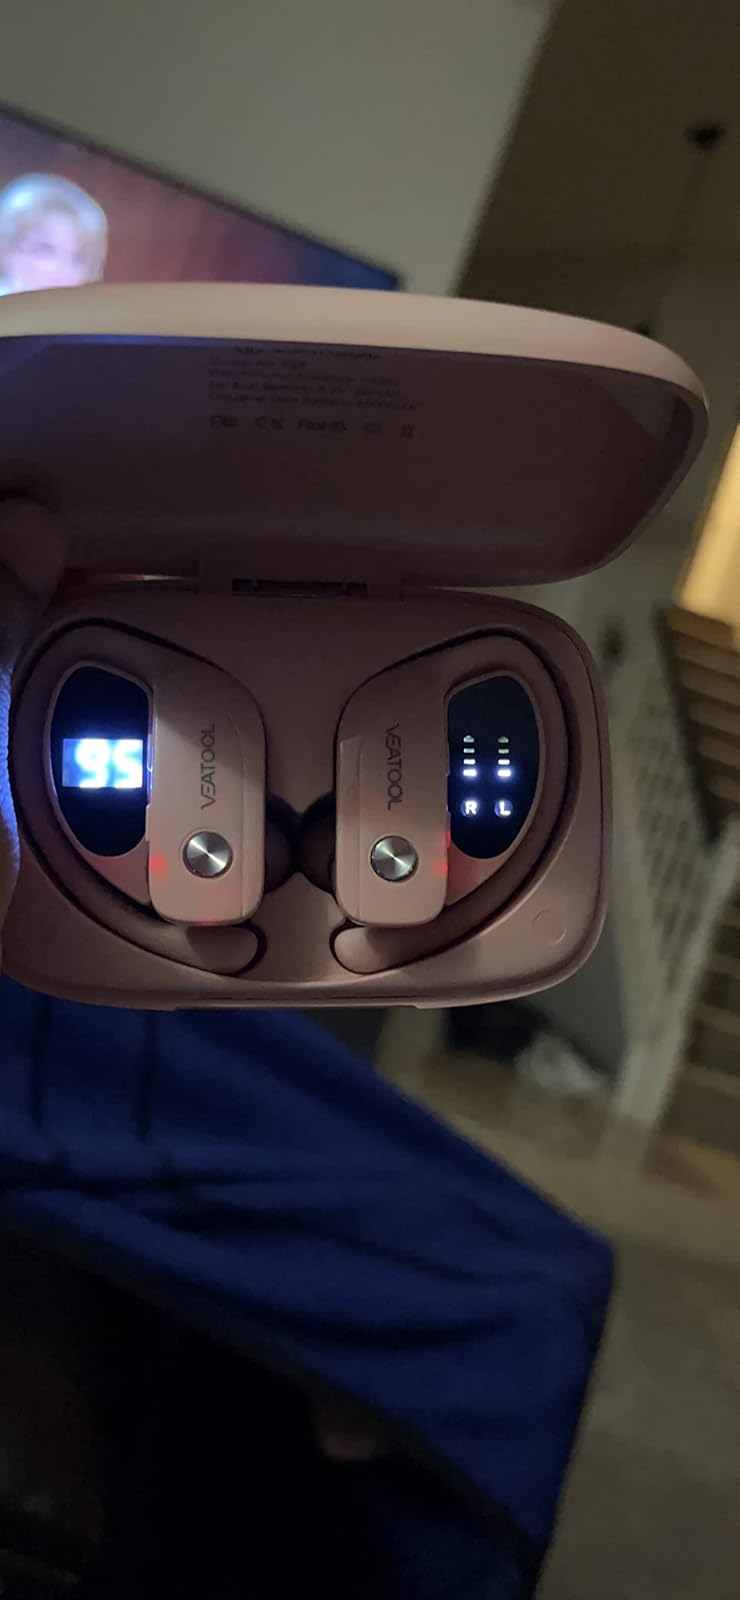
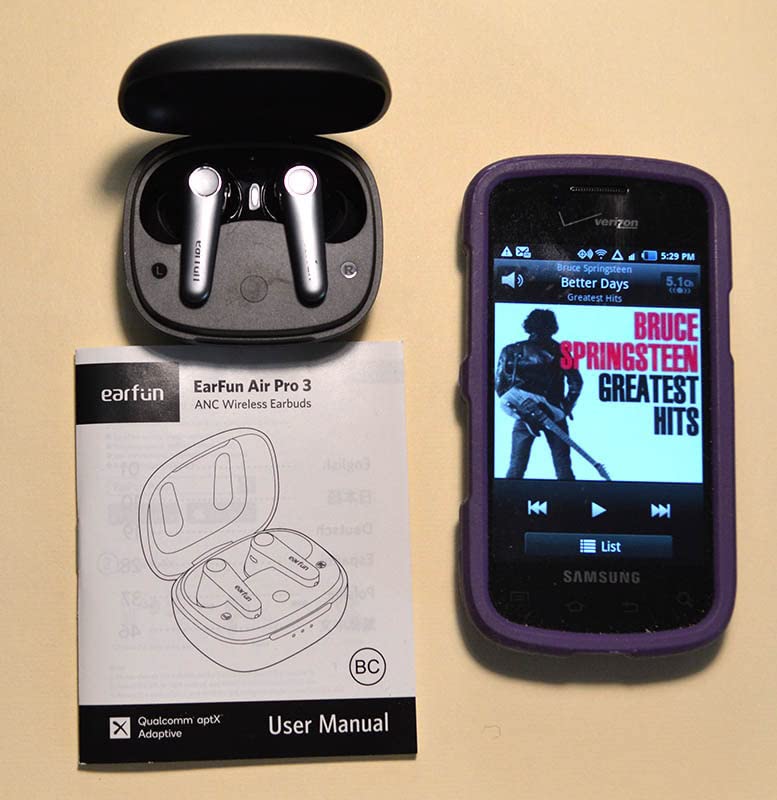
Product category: earbuds
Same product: no